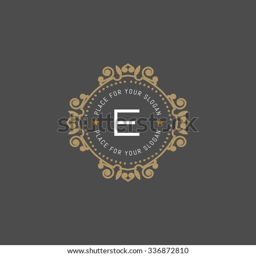
the letter e made in modern line style vector .